Ryan Babel

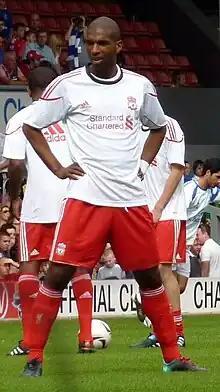
Babel before Jamie Carragher's testimonial match in 2010

Former Liverpool and Celtic player Kenny Dalglish has said that Babel has the ability to terrorise defenders in the Premier League with his pace and trickery with the ball. On 13 September 2008, Babel came off the bench to score the winner for Liverpool in a 2–1 victory over Manchester United, his first goal of the 2008–09 season Babel scored his second goal of the season in Liverpool's 5–1 victory over Newcastle United on 28 December 2008.